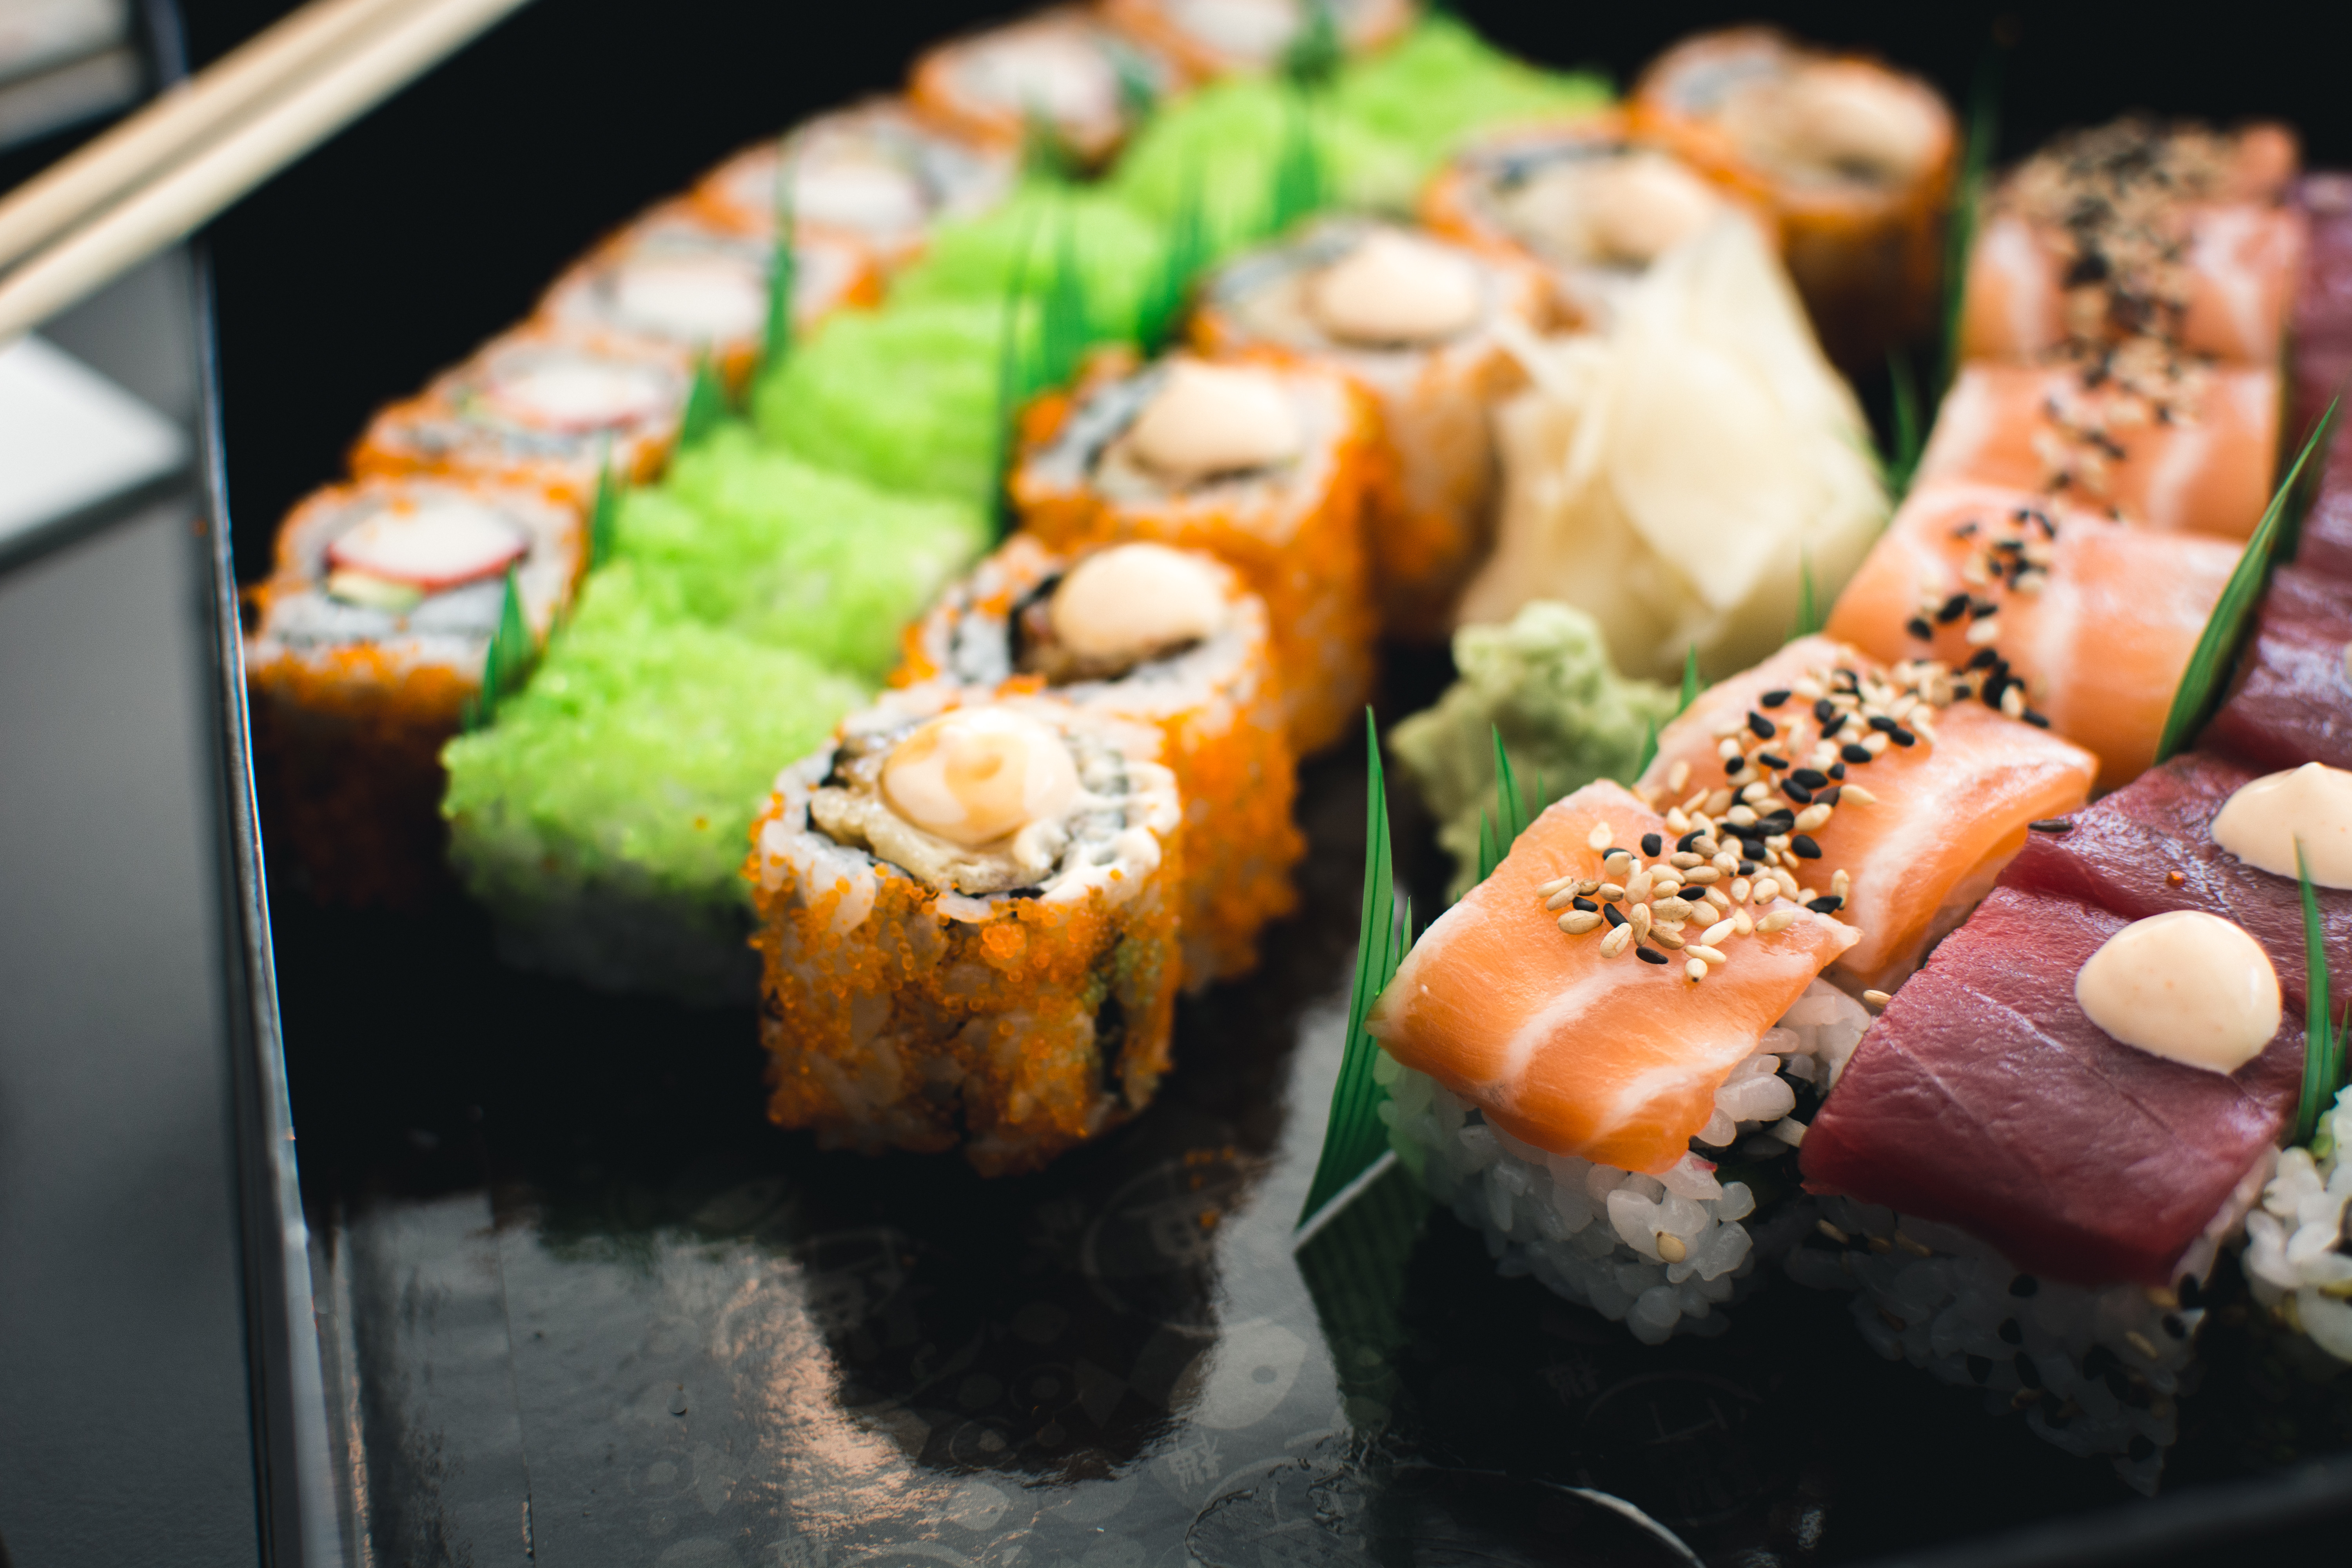
dish, food, cuisine, sushi, california roll, ingredient, comfort food, sakana, japanese cuisine, la carte food, eel, recipe, gimbap, sashimi, produce, salmon, finger food, meat, side dish, spam musubi, brunch, appetizer, teriyaki, tataki, delicacy, nori